Scale armour

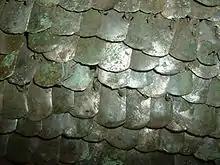
Fragment of lorica squamata. Each plate has six holes and the scales are linked in rows. Only the "lowermost" holes are visible on most scales, while a few show the pair above and the ring fastener passing through them.

During Roman times, scale armour ("lorica squamata") was a popular alternative to mail ("lorica hamata") as it offered better protection against blunt force trauma. Hellenistic-Attic lamellar armour was also widely used in Middle Eastern empires, such as Persia and Byzantium. In these areas, scales were commonly dished (that is, with a bowl effect from a depression being hammered into a flat piece of metal) in order to benefit from the extra protection offered by a rounded scale.